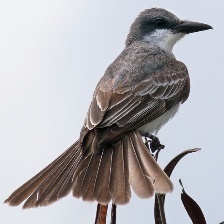
Species: GRAY KINGBIRD
Scientific name: TYRANNUS DOMINICENSIS